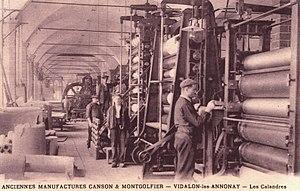
Davézieux Vidalon calandres
Davézieux est une commune française située dans le département de l'Ardèche en région Auvergne-Rhône-Alpes.